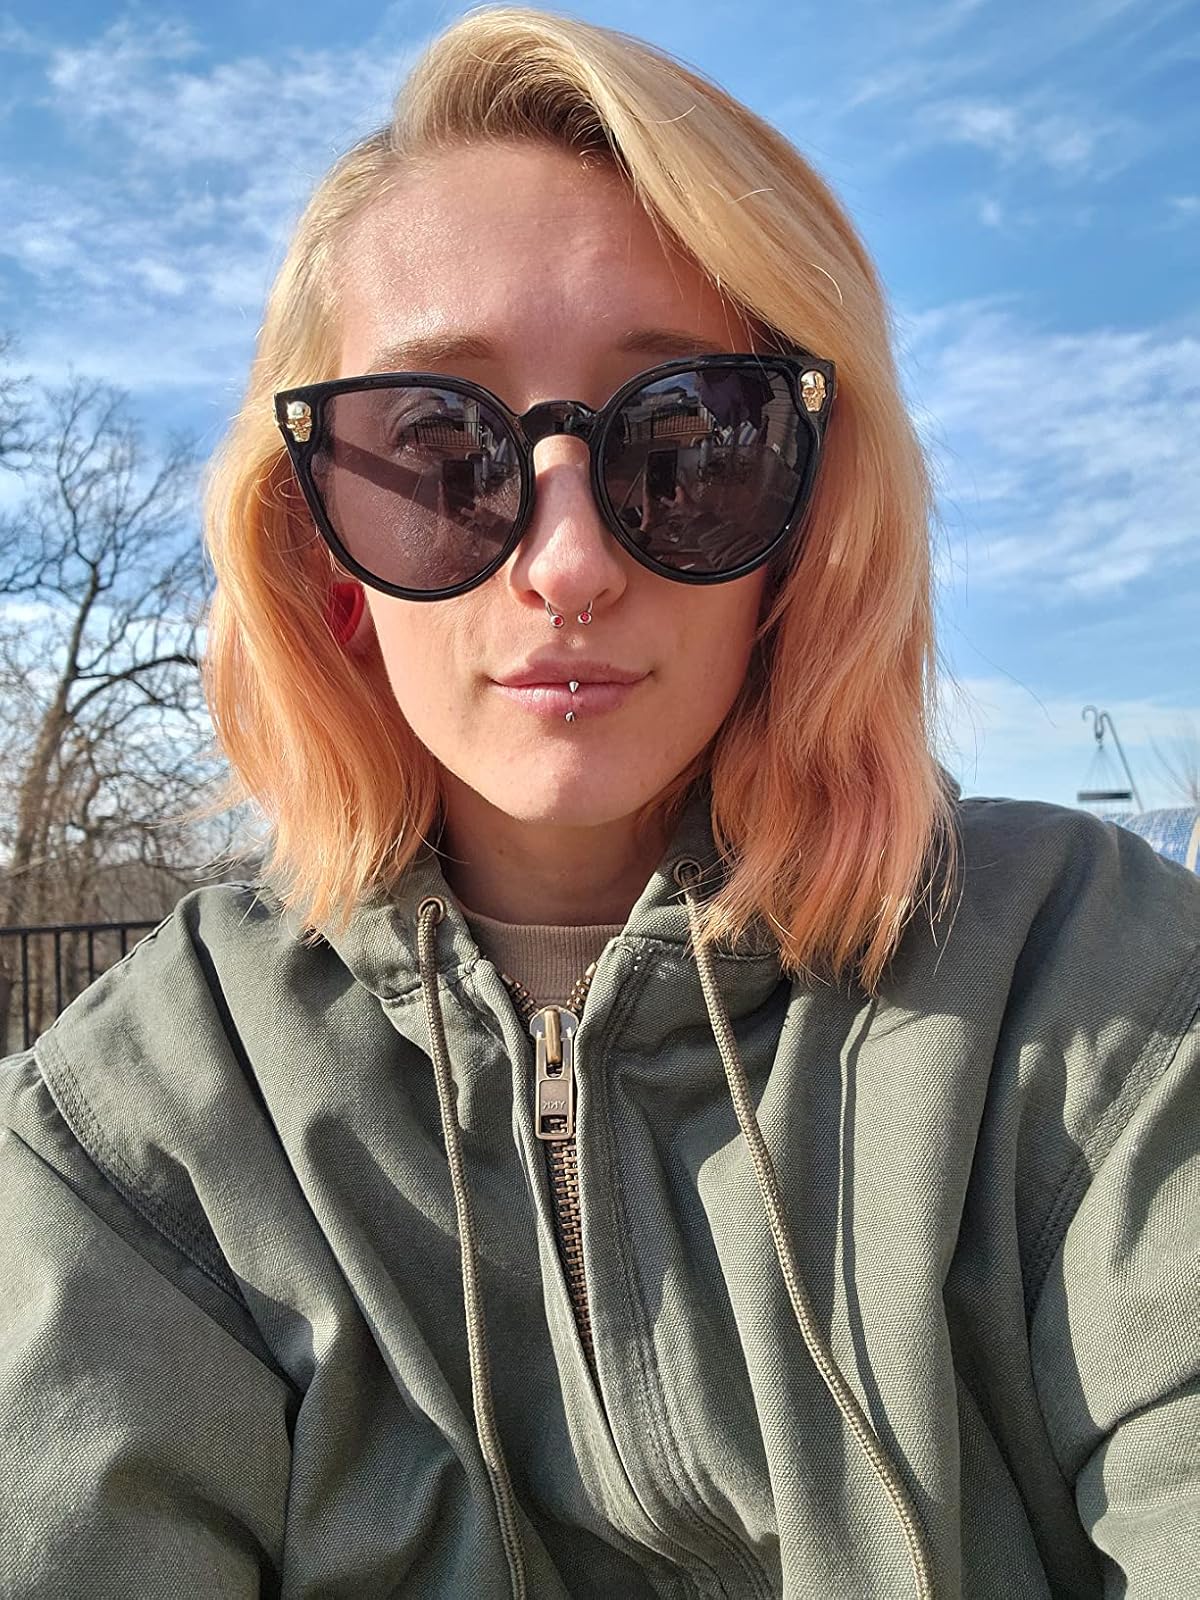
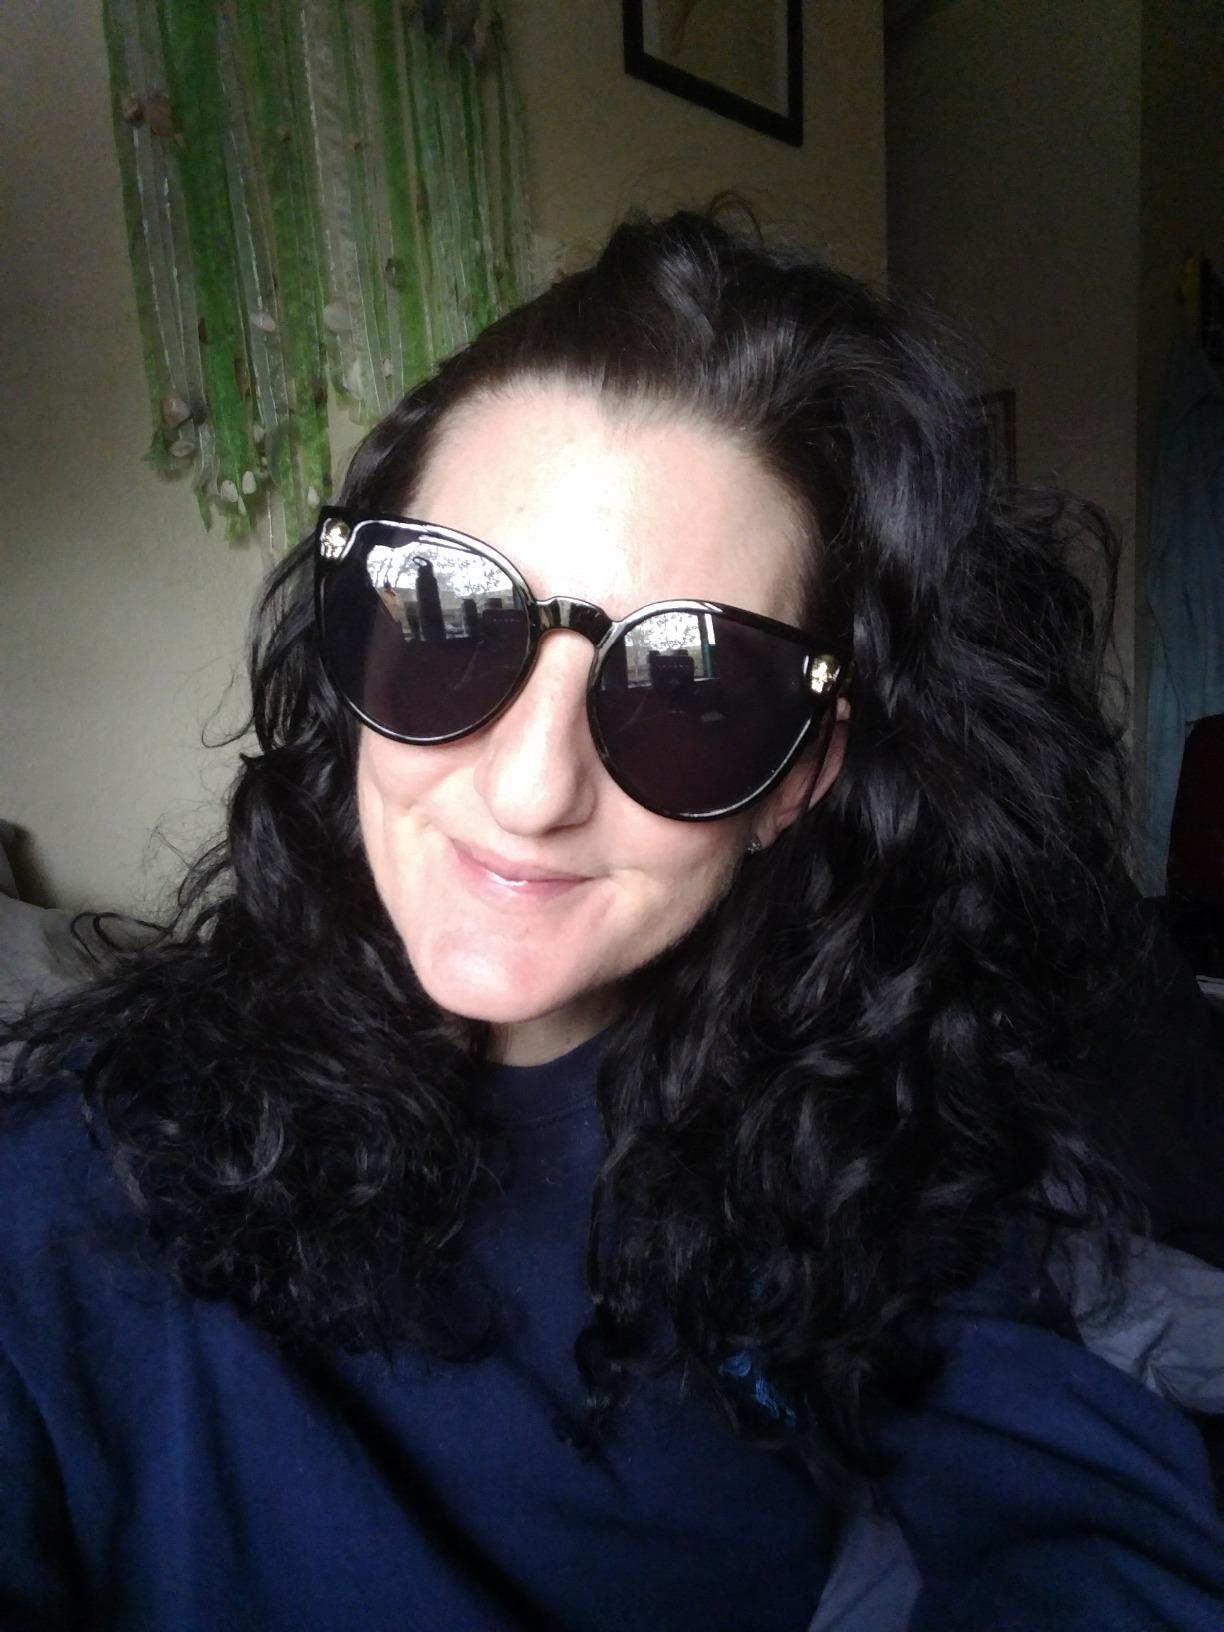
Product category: accessories_sunglasses
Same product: yes